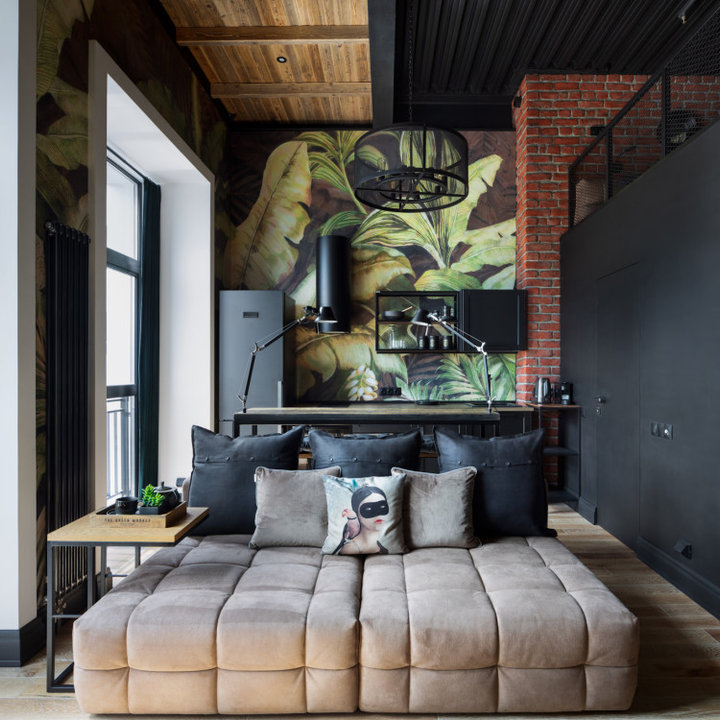
Style: Industrial